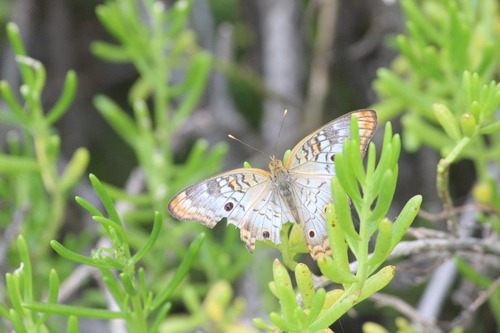
Scientific name: Anartia jatrophae
Common name: White peacock
Family: Nymphalidae
Order: Lepidoptera
Pollinator type: Primary pollinator
Habitat: Gardens, parks, and open areas
Geographic range: Southern United States to Argentina
Conservation status: Least Concern